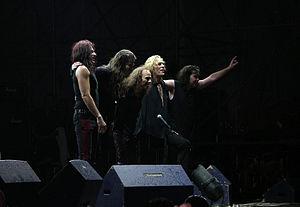
Ronnie James Dio, de son vrai nom Ronald James Padavona, est un chanteur et auteur-compositeur de heavy metal américain né le 10 juillet 1942 à Portsmouth et mort le 16 mai 2010 à Houston à l'âge de 67 ans. Il a fait partie des groupes Elf, Rainbow, Black Sabbath et Heaven & Hell, ainsi que de sa propre formation, Dio. Il a été à plusieurs reprises cité comme l'un des chanteurs majeurs de la scène heavy metal, célèbre pour sa voix puissante et pour avoir popularisé le geste des « cornes », élément déterminant de la culture metal. Avant de décéder, il collaborait avec d'autres membres du groupe Black Sabbath - Tony Iommi, Geezer Butler et Vinny Appice -, au projet Heaven & Hell, dont l'unique album studio, The Devil You Know, est sorti le 28 avril 2009. Dans la matinée du 16 mai 2010, il succombe à un combat de six mois contre un cancer de l'estomac.
Dio est un groupe de heavy metal américain, originaire de Cortland, à New York. Il est formé en 1982 et dirigé par le chanteur Ronnie James Dio, après son départ de Black Sabbath dans l'intention de former un nouveau groupe avec son ami Vinny Appice, également ancien membre de Black Sabbath. Le nom Dio signifie « Dieu » en italien. Le groupe compte un total de dix albums studio, de nombreux changements dans son formation, dont Ronnie James Dio étant autrefois le seul premier membre restant du groupe. Les guitaristes membres du groupe incluent Craig Goldy, Doug Aldrich, Vivian Campbell, Tracy G, Jake E. Lee et Rowan Robertson. Le groupe s'éteint en 2010 lorsque Ronnie James Dio décède d'un cancer de l'estomac à l'âge de 67 ans. Le groupe compte plus de 10 millions d'exemplaires vendus à travers le monde.